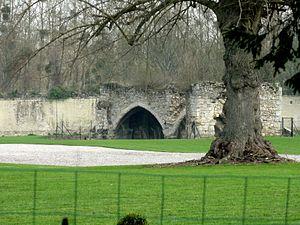
Ruine d'une salle voûtée.
Hermes est une commune française située dans le département de l'Oise en région Hauts-de-France.